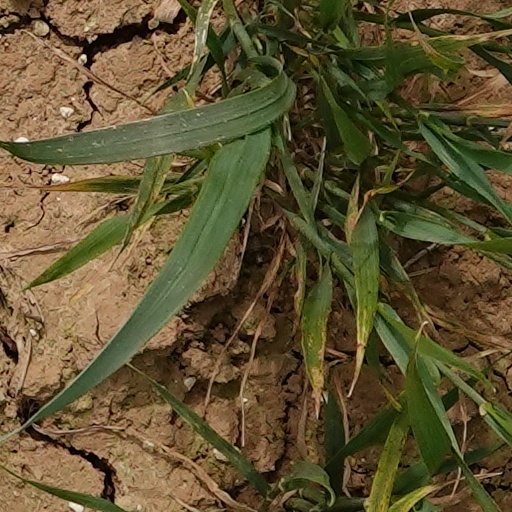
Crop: wheat